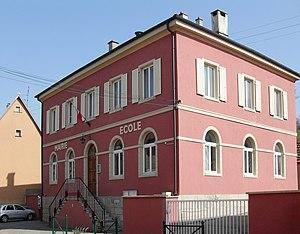
La Mairie-école de Luemschwiller
Luemschwiller [lymʃvilɛʁ] est une commune française, située dans l'aire urbaine de Mulhouse. Elle se trouve dans le département du Haut-Rhin, en région Grand Est.